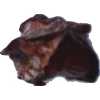
Label: carambola